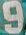
Number: 9